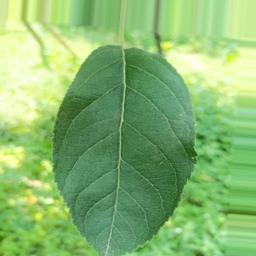
Label: Healthy